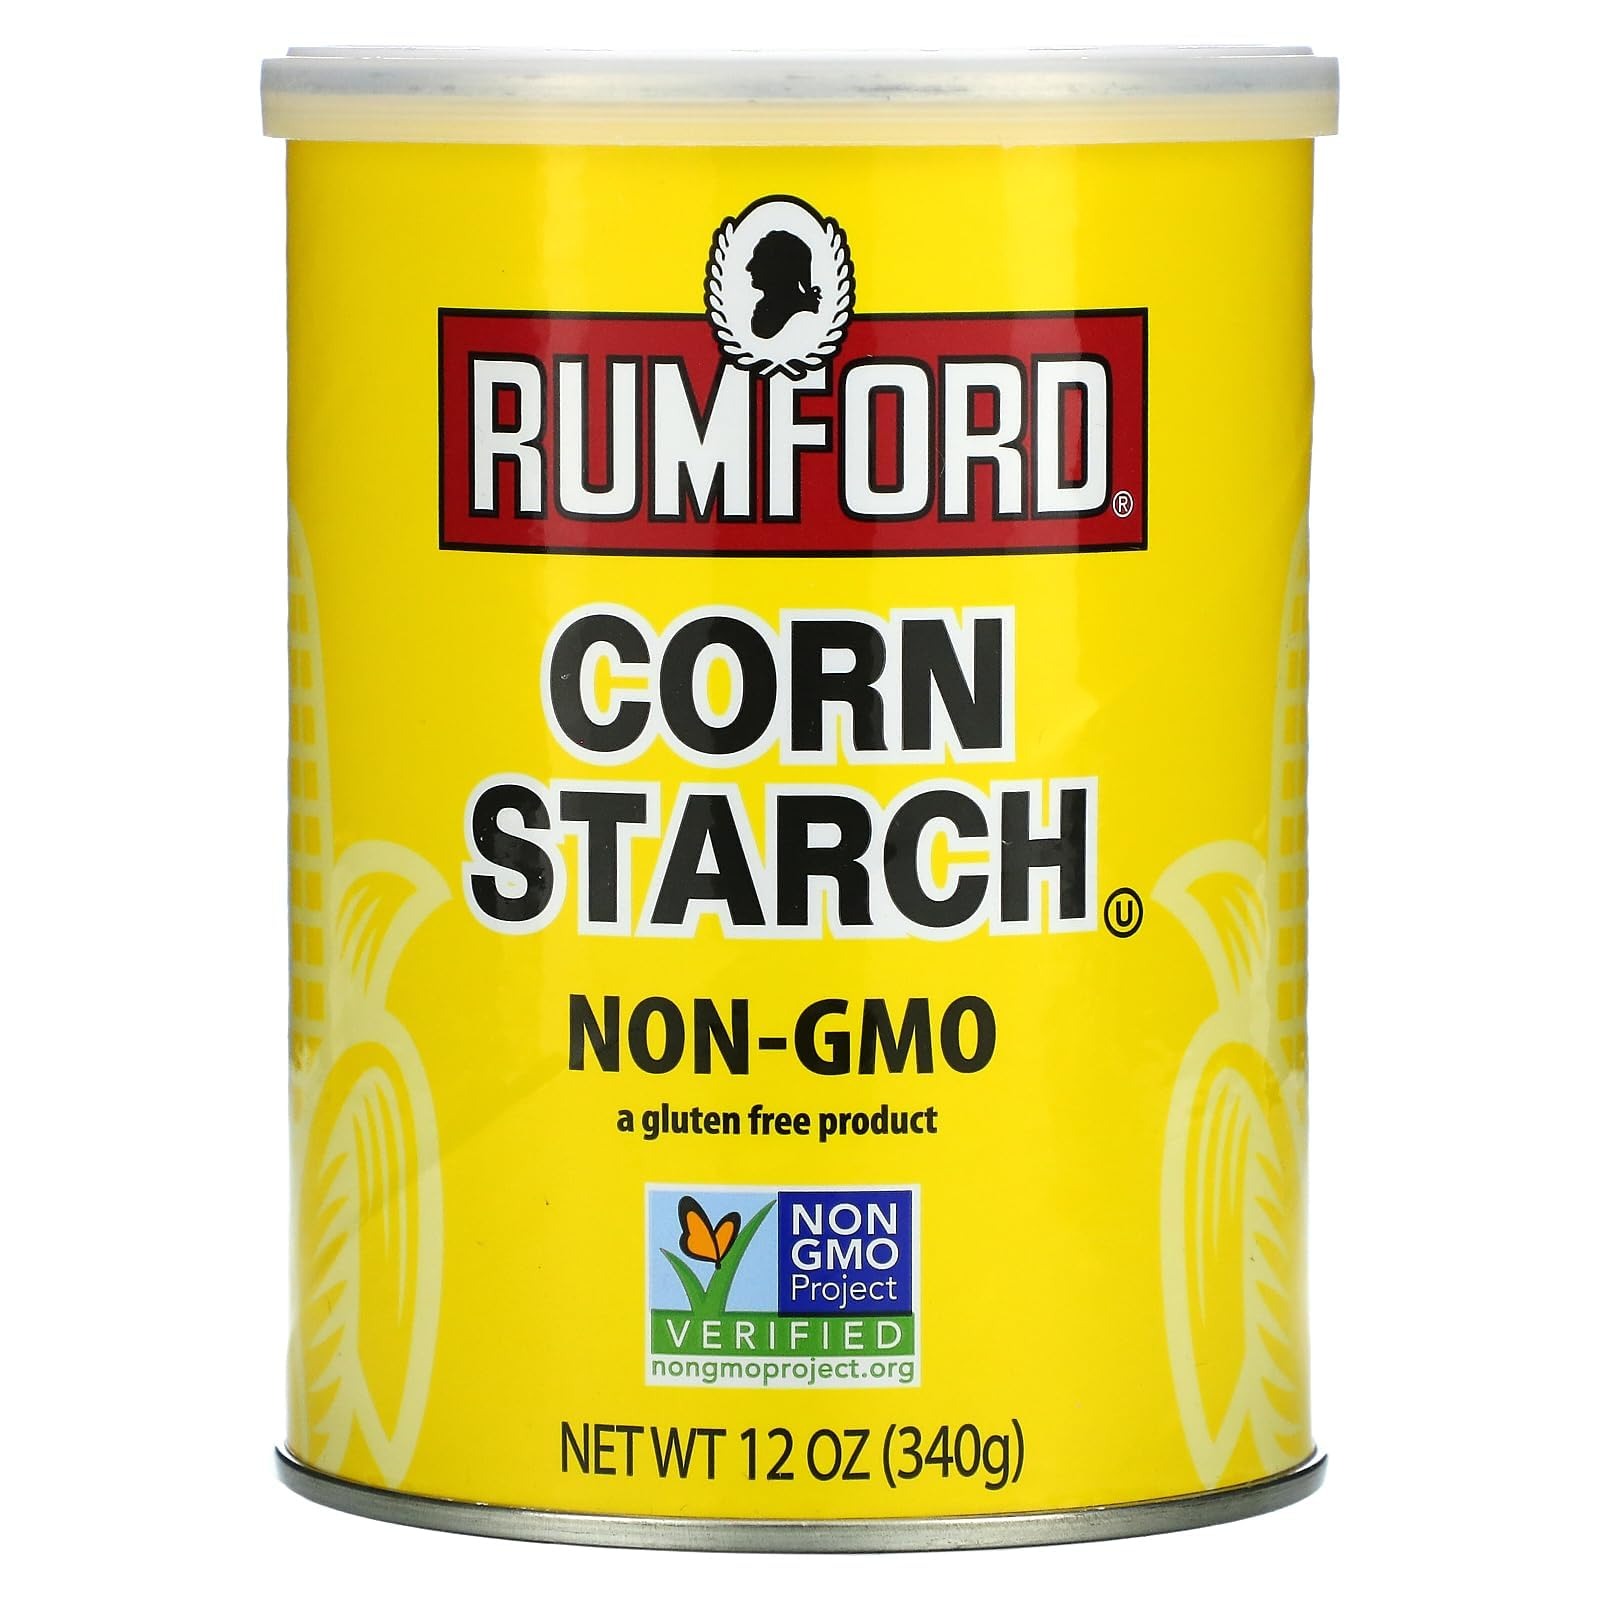
Item Name: Rumford Non-Gmo Corn Starch, 12 Ounce
Bullet Point 1: RUMFORD CORN STARCH - Use as a thickener in sauces, gravies, soups and stews
Bullet Point 2: RESEALABLE - Our resealable canister keeps it fresh
Bullet Point 3: NON-GMO - Made from non-GMO project verified corn
Bullet Point 4: PLANT BASED - Our corn starch is vegan
Bullet Point 5: Certified gluten free and kosher
Value: 12.0
Unit: Ounce

Price: 6.645